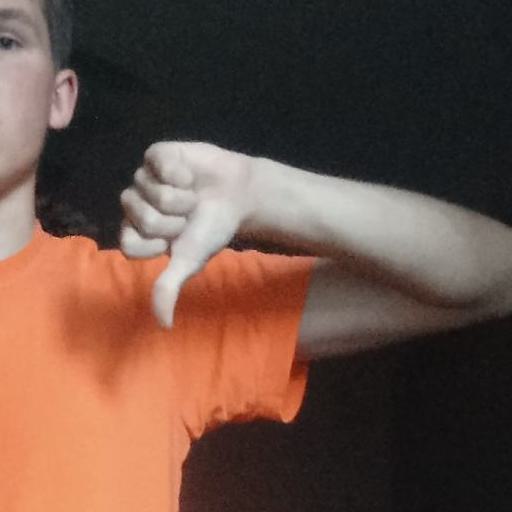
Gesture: dislike